Black stork

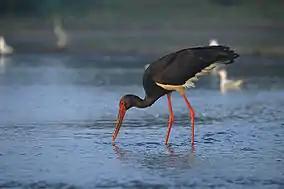
Black stork foraging

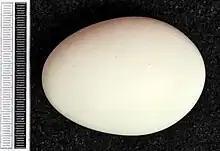
Egg, Collection Museum Wiesbaden

The black stork breeds between April and May in the Northern Hemisphere, with eggs usually laid in late April. In southern Africa, breeding takes place in the months between September and March, possibly to take advantage of abundant water prey rendered easier to catch as the rivers dry up and recede—from April and May in Zimbabwe, Botswana and northern South Africa, and as late as July further south.